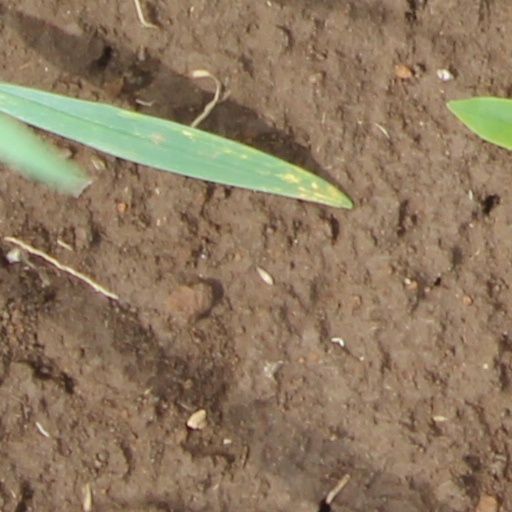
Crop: wheat